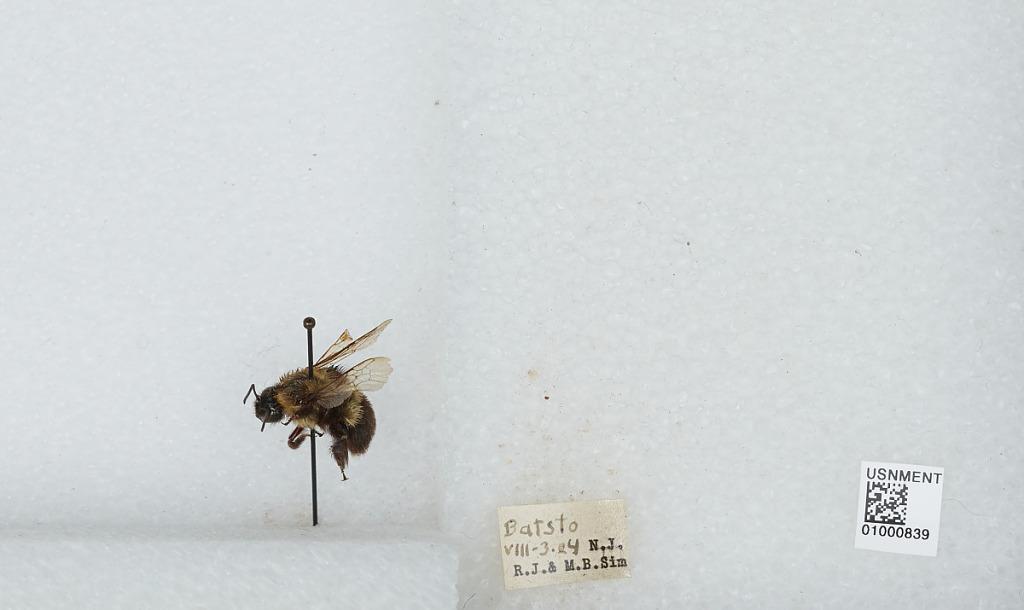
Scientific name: Bombus (Pyrobombus) impatiens Cresson
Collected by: M. Sim & R. Sim
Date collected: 1924-8-3
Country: United States
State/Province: New Jersey
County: Burlington
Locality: Batsto
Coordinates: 39.6417, -74.6478